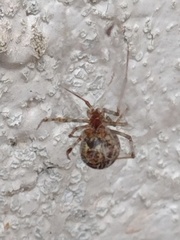
Species: Parasteatoda_tepidariorum